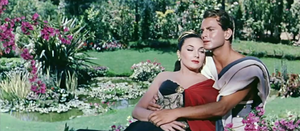
Les Travaux d'Hercule est un film hispano-italien réalisé par Pietro Francisci et sorti en 1958.